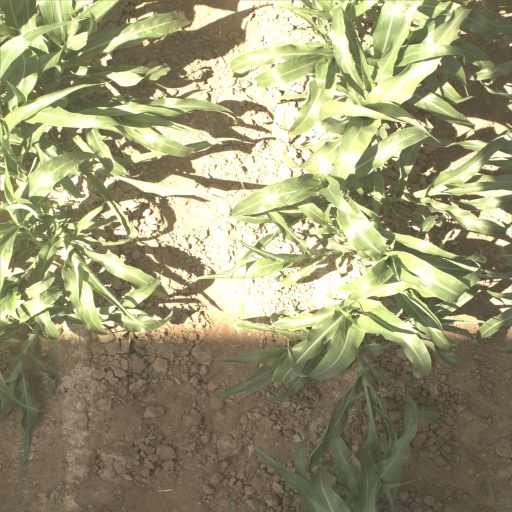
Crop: sorghum